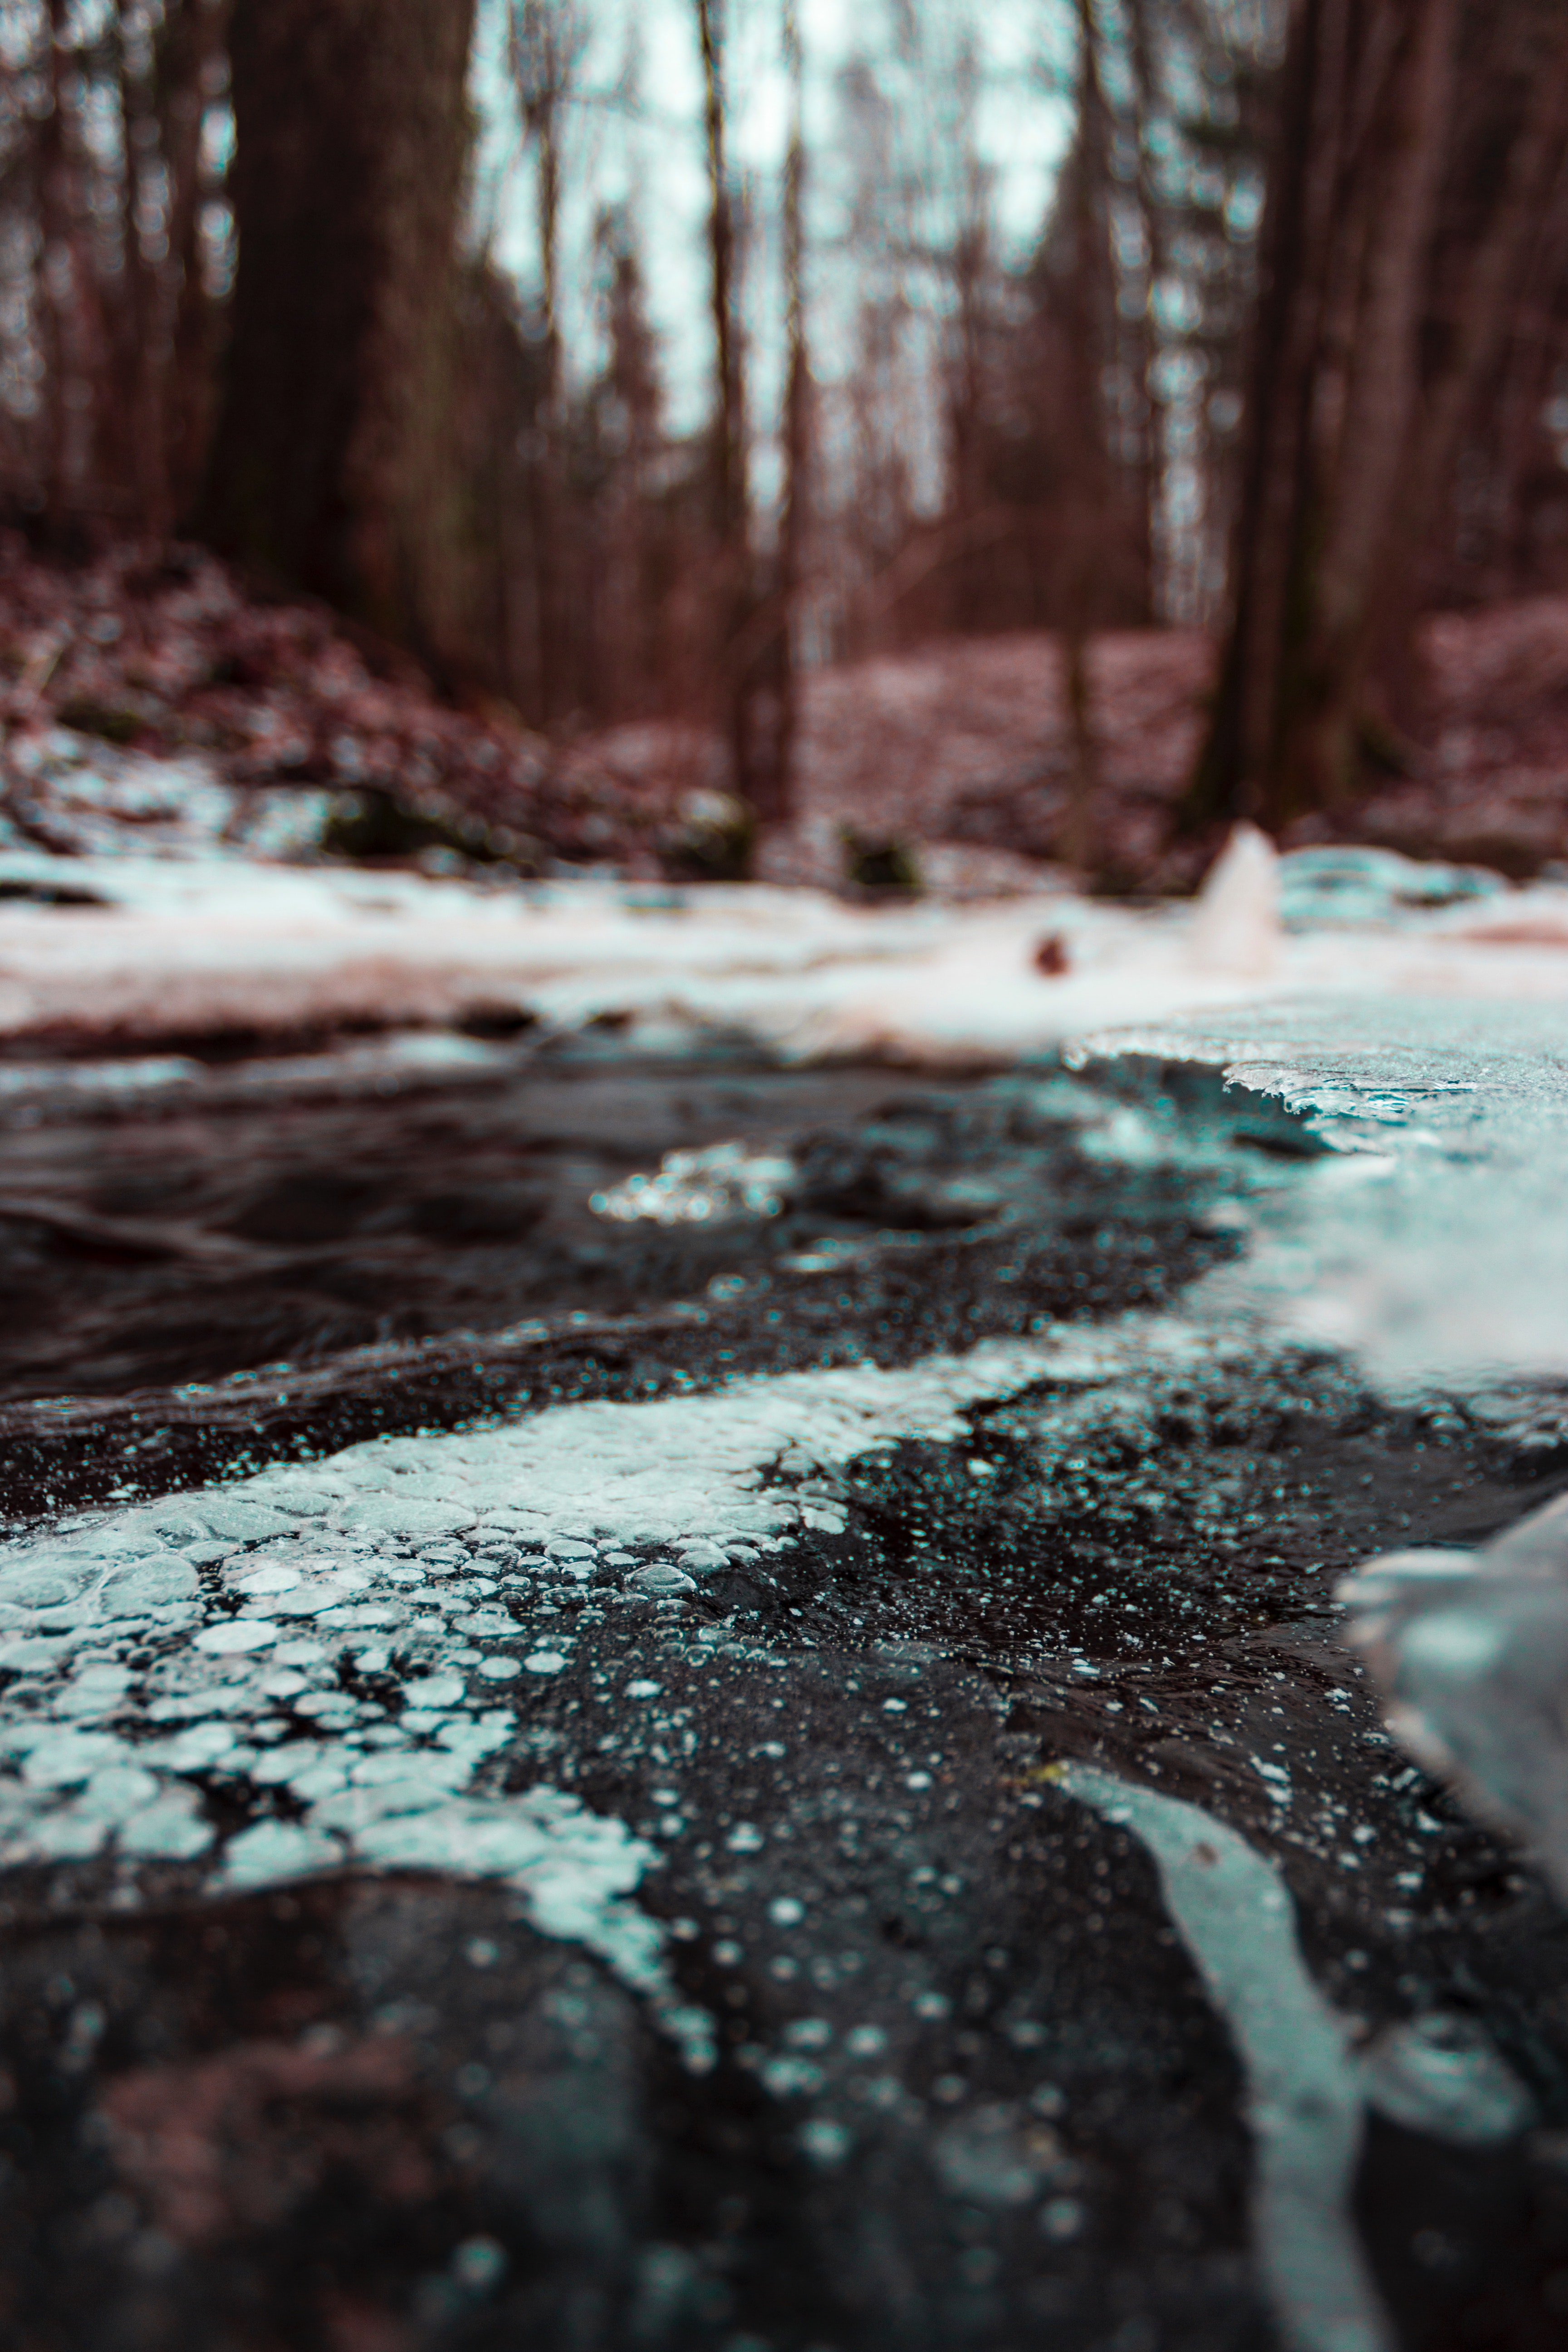
nature, water, natural landscape, tree, natural environment, green, leaf, forest, winter, sky, wilderness, branch, snow, freezing, turquoise, watercourse, rock, woodland, spring, stream, woody plant, wood, sunlight, atmosphere, river, ice, plant, photography, state park, reflection, landscape, old growth forest, soil, road, twig, trail, trunk, plant stem, creek, autumn